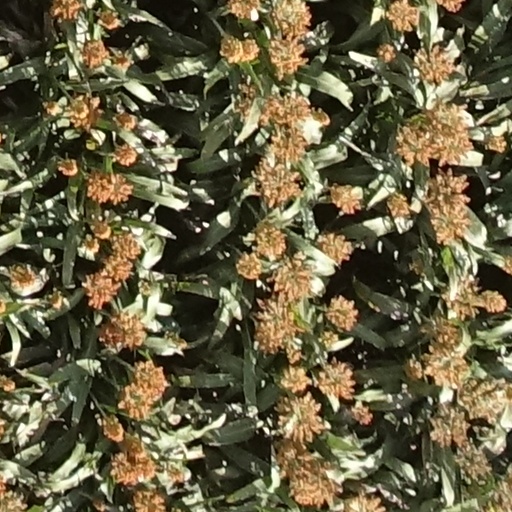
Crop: sorghum